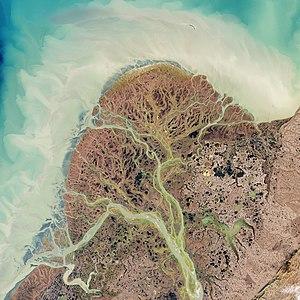
Le delta du Yukon-Kuskokwim est un des plus vastes deltas du monde, il fait environ la taille de l'État de l'Oregon. Il est situé à l'endroit où les fleuves Yukon et Kuskokwim se rejoignent et déversent dans la mer de Béring, sur la côte ouest de l'Alaska aux États-Unis.